Kokoda Track campaign

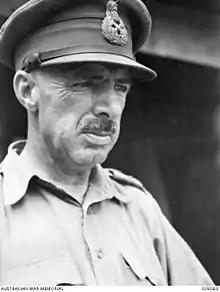
Lieutenant General Sydney Rowell (AWM26583)

MacArthur, after being ordered to leave the Philippines, arrived in Australia on 17 March 1942 and was appointed Supreme Commander of Allied Forces in the South West Pacific Area (SWPA). MacArthur had to compete with Admiral Chester Nimitz's plan to drive towards Japan through the central Pacific. Ambitious, he was concerned that his command should not be sidelined. Blamey had been recalled from the Middle East, arriving in Australia on 23 March 1942. Shortly after, he was appointed as commander-in-chief of the Australian Army and subsequently, to the separate position, which he simultaneously held, of commander, allied land forces SWPA.